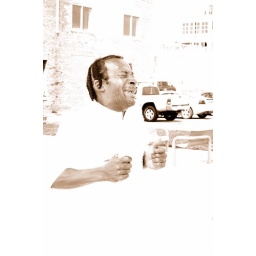
dressed in white and ready to cross that river